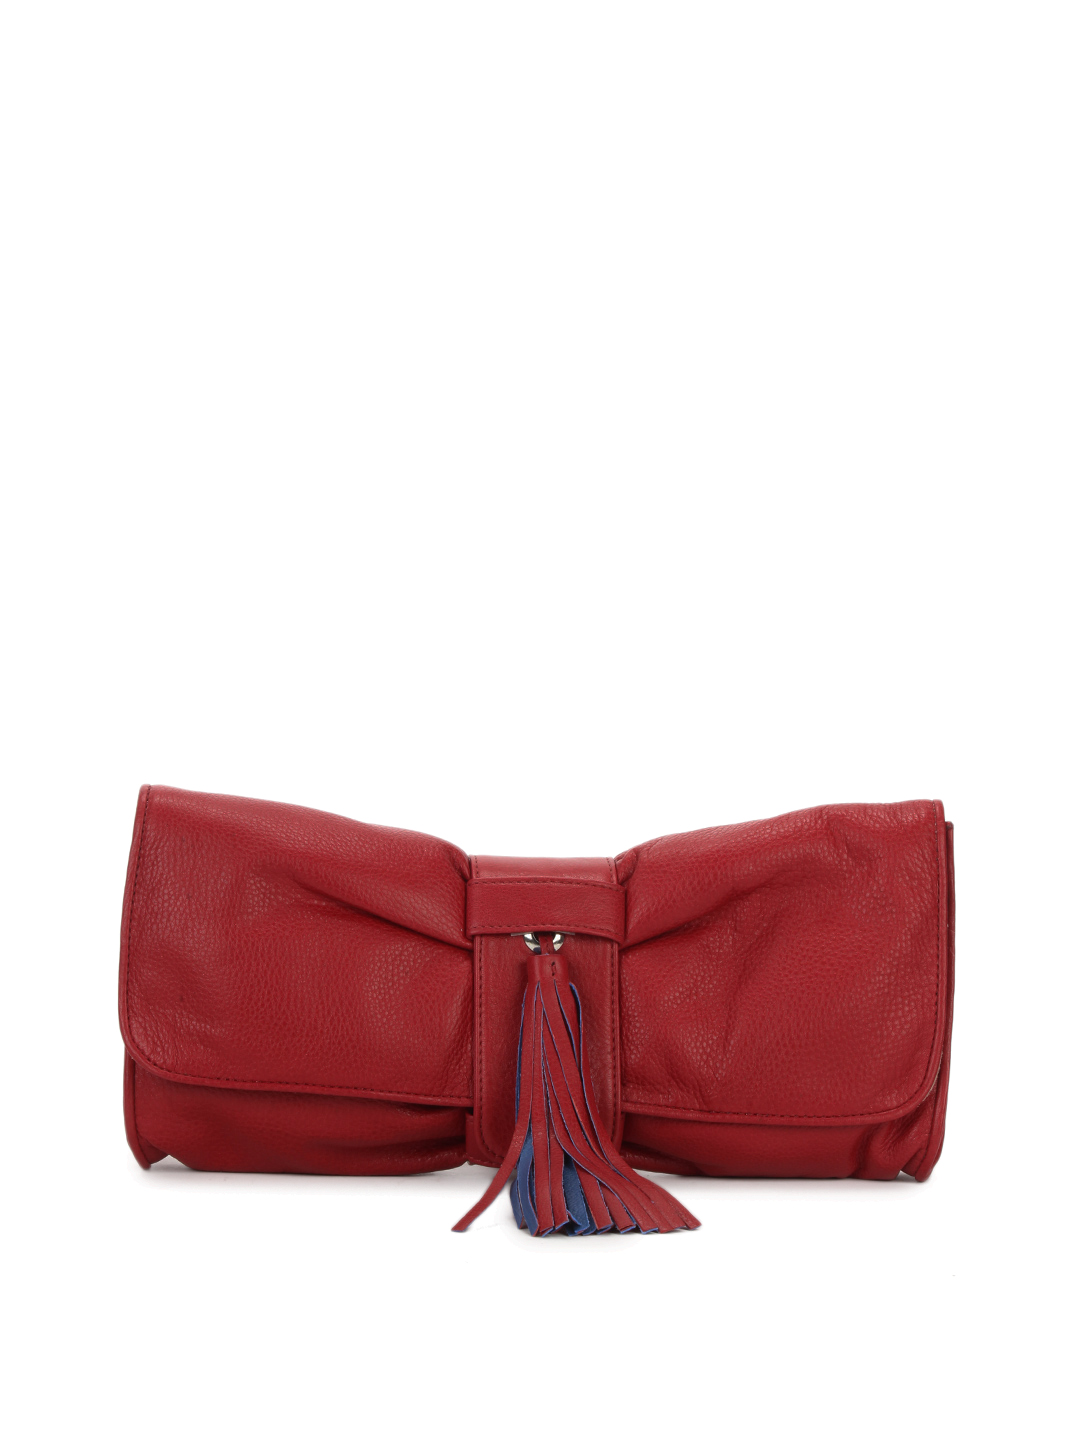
Wills Lifestyle Women Red Clutch
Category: Accessories / Bags / Clutches
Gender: Women
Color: Red
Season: Summer 2012
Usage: Casual